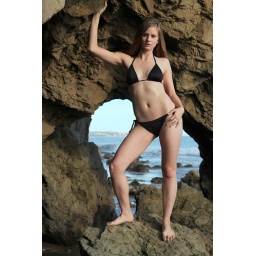
Photoshoot of a pretty model with long blonde hair and blue eyes in a black bikini.